Edward Manville

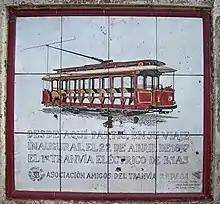
Memorial of first electric tram in Buenos Aires

Manville had been attracted to the practical study of electricity at a time of invention and discovery. He obtained an apprenticeship with the well-known electrical firm of Woodhouse and Rawson where he met Madgen, with whom he first set up a practice as consulting electrical engineers. He later joined the Westminster firm of Kincaid and Waller, and was responsible for many important undertakings, including the tram system of Buenos Aires, considered a model of its kind.